Martin Kober

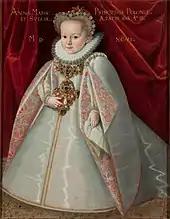
Portrait of Crown Princess Anna Maria Vasa, 1596

Marcin Kober a Polish artist, was born in Wrocław Poland. Trained as a guild painter, he traveled through Germany for three years as a wandering journeyman to gain experience in different workshops. In 1583 he came to the Polish–Lithuanian Commonwealth from Magdeburg and become court painter of King Stephen Báthory and Queen Anna Jagiellon. He was appointed the royal "servitor" and at the court he met his wife Dorothea, also a painter specializing in painting crests. After the King's death he returned to Wrocław, from where he joined the Imperial court of Rudolf II in Prague as a portrait painter, due to the conflict with other guild painters in the city. The emperor released him from the guild laws in 1587. After his return to Poland in 1590 he was employed by King Sigismund III Vasa and worked in Kraków and Warsaw. He also traveled to Graz in 1595 to paint portraits of the family of Archduke Charles II for Queen Anne of Austria. Kober died in Kraków or Warsaw.